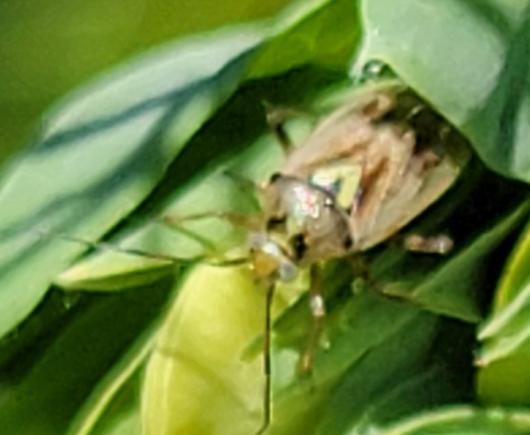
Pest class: lygus_bug